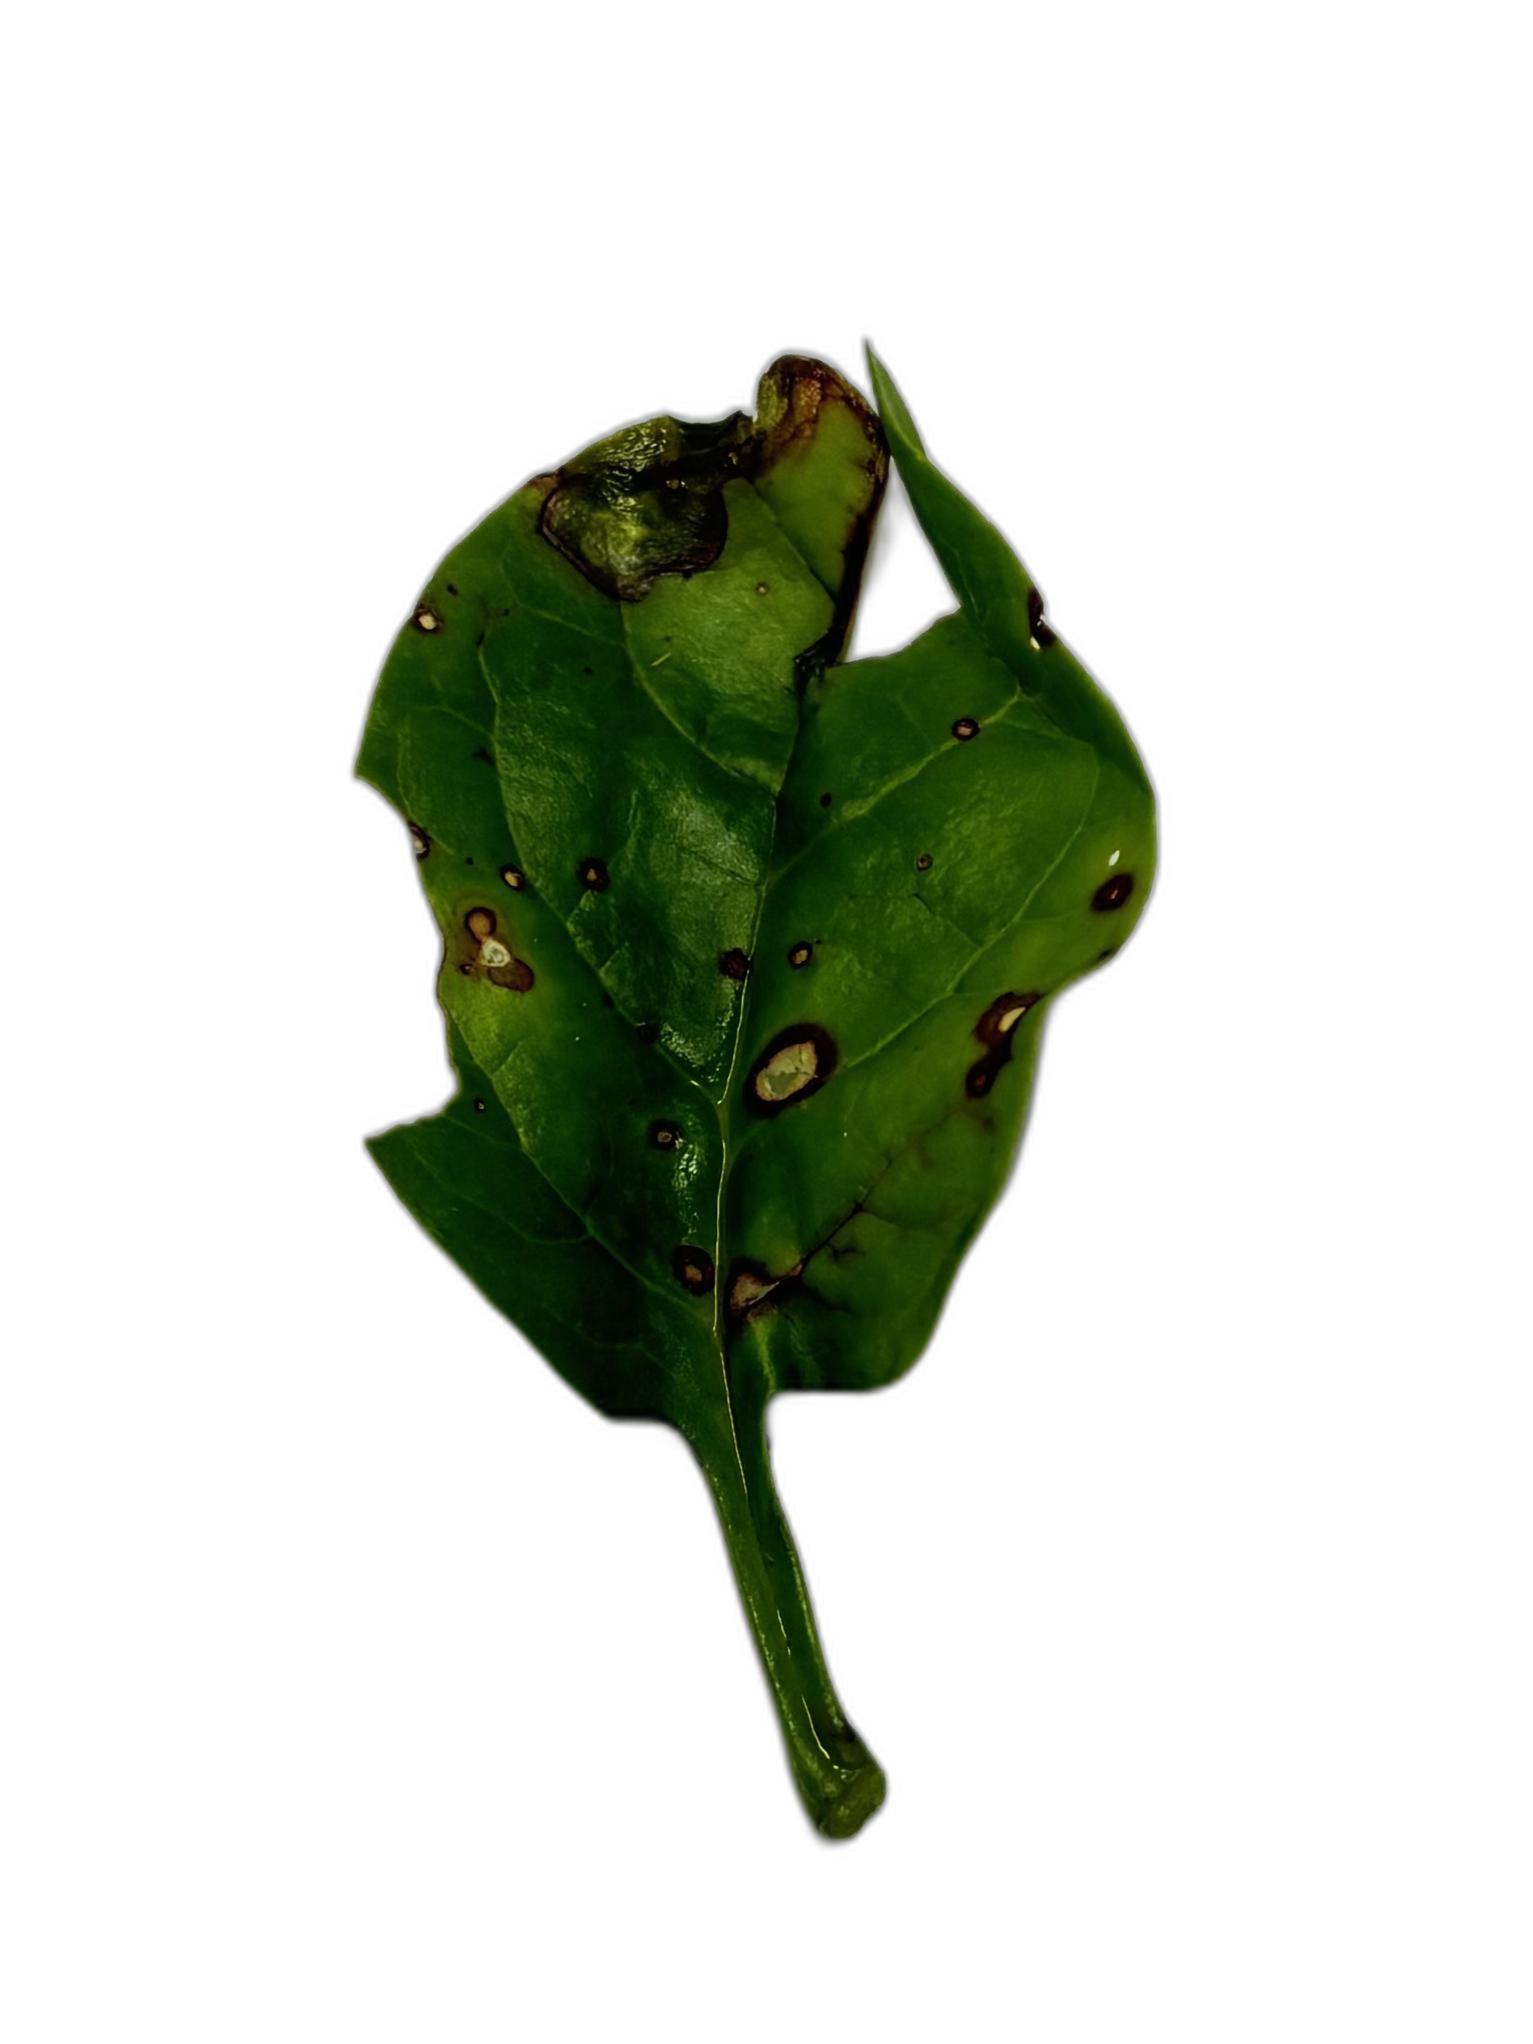
Label: Anthracnose